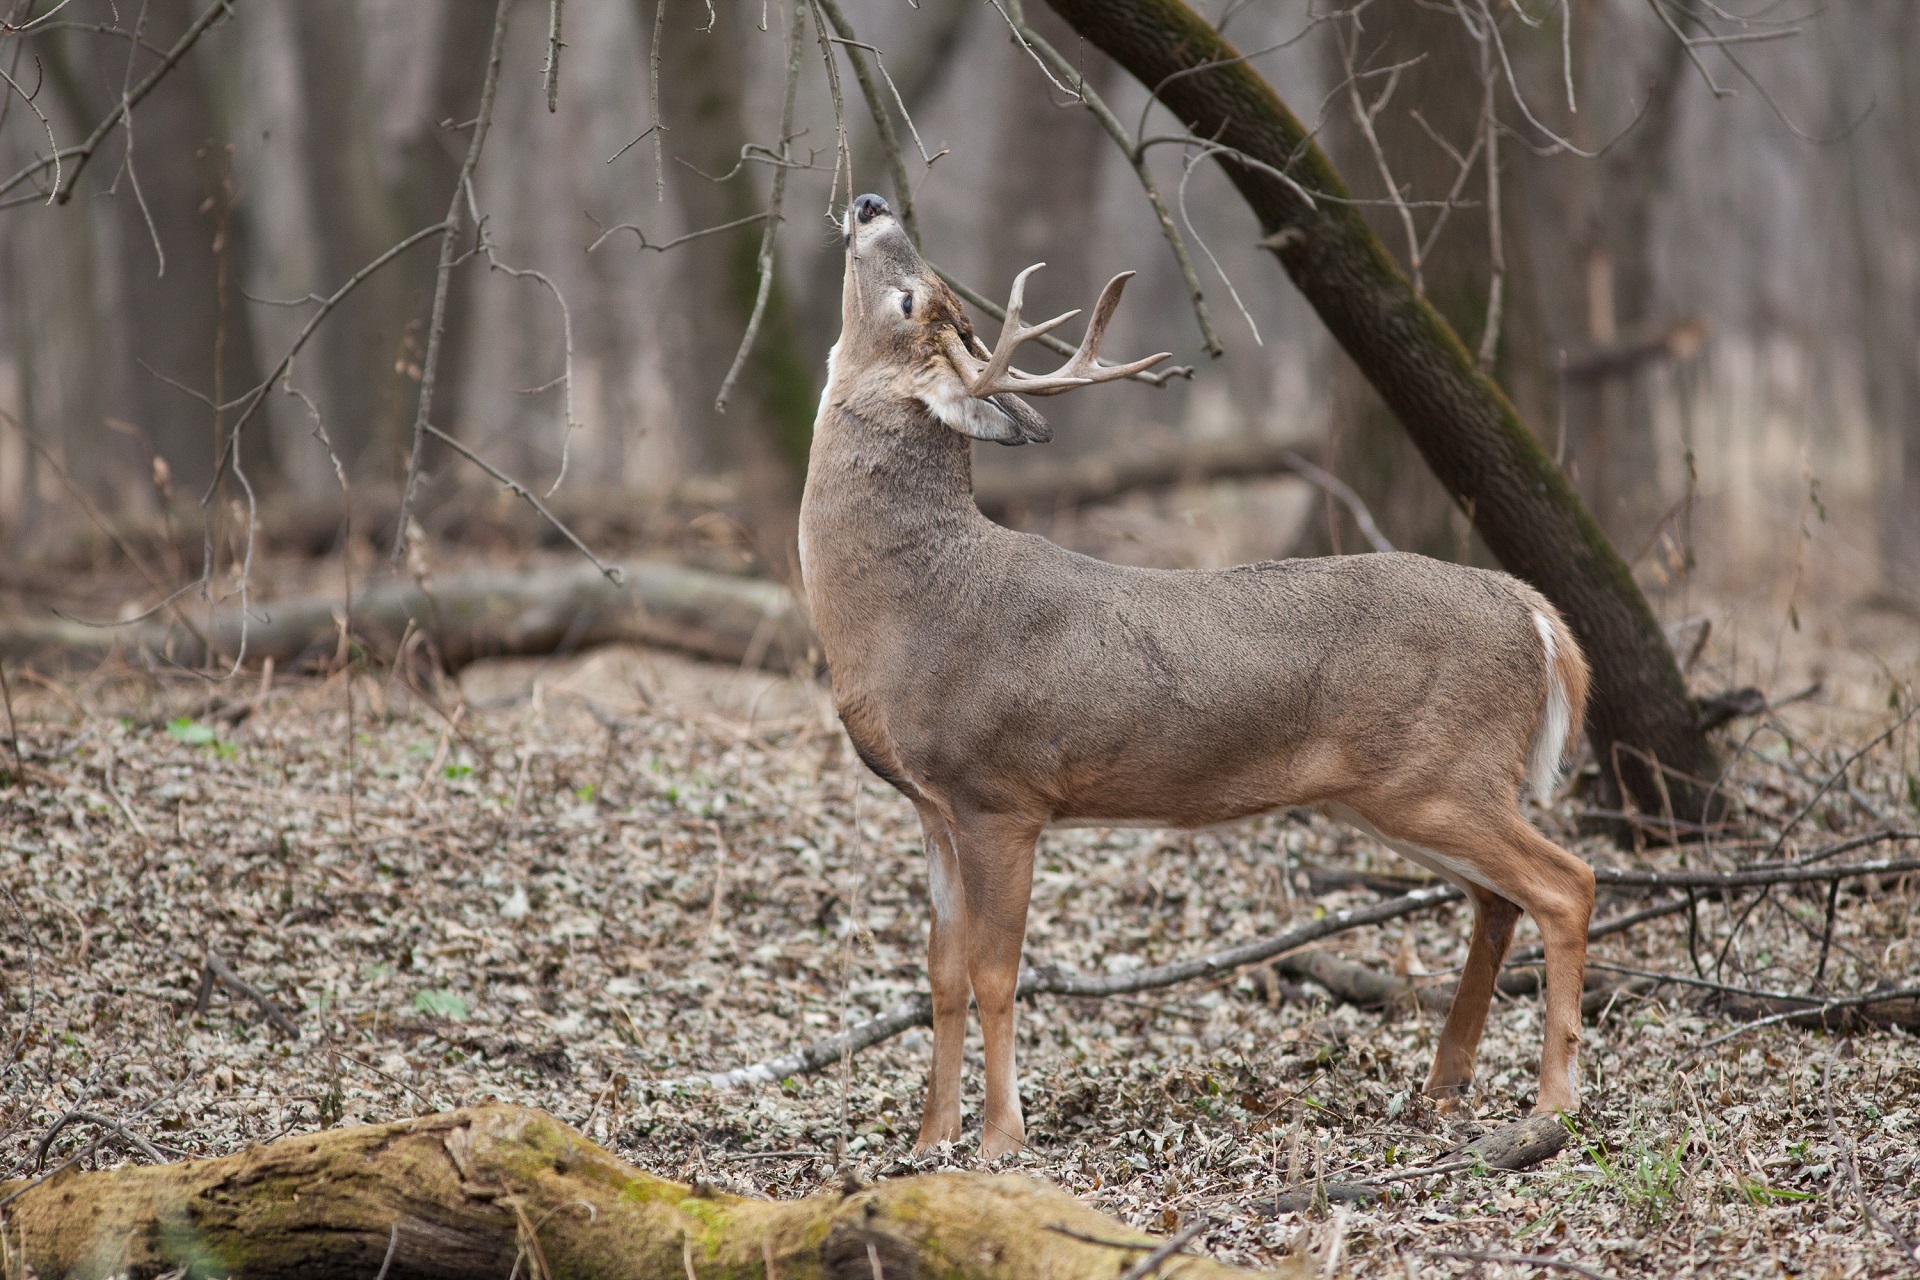
nature, forest, wilderness, game, male, wildlife, wild, deer, grazing, mammal, rack, fauna, outdoors, woods, vertebrate, antlers, horns, buck, white tailed deer